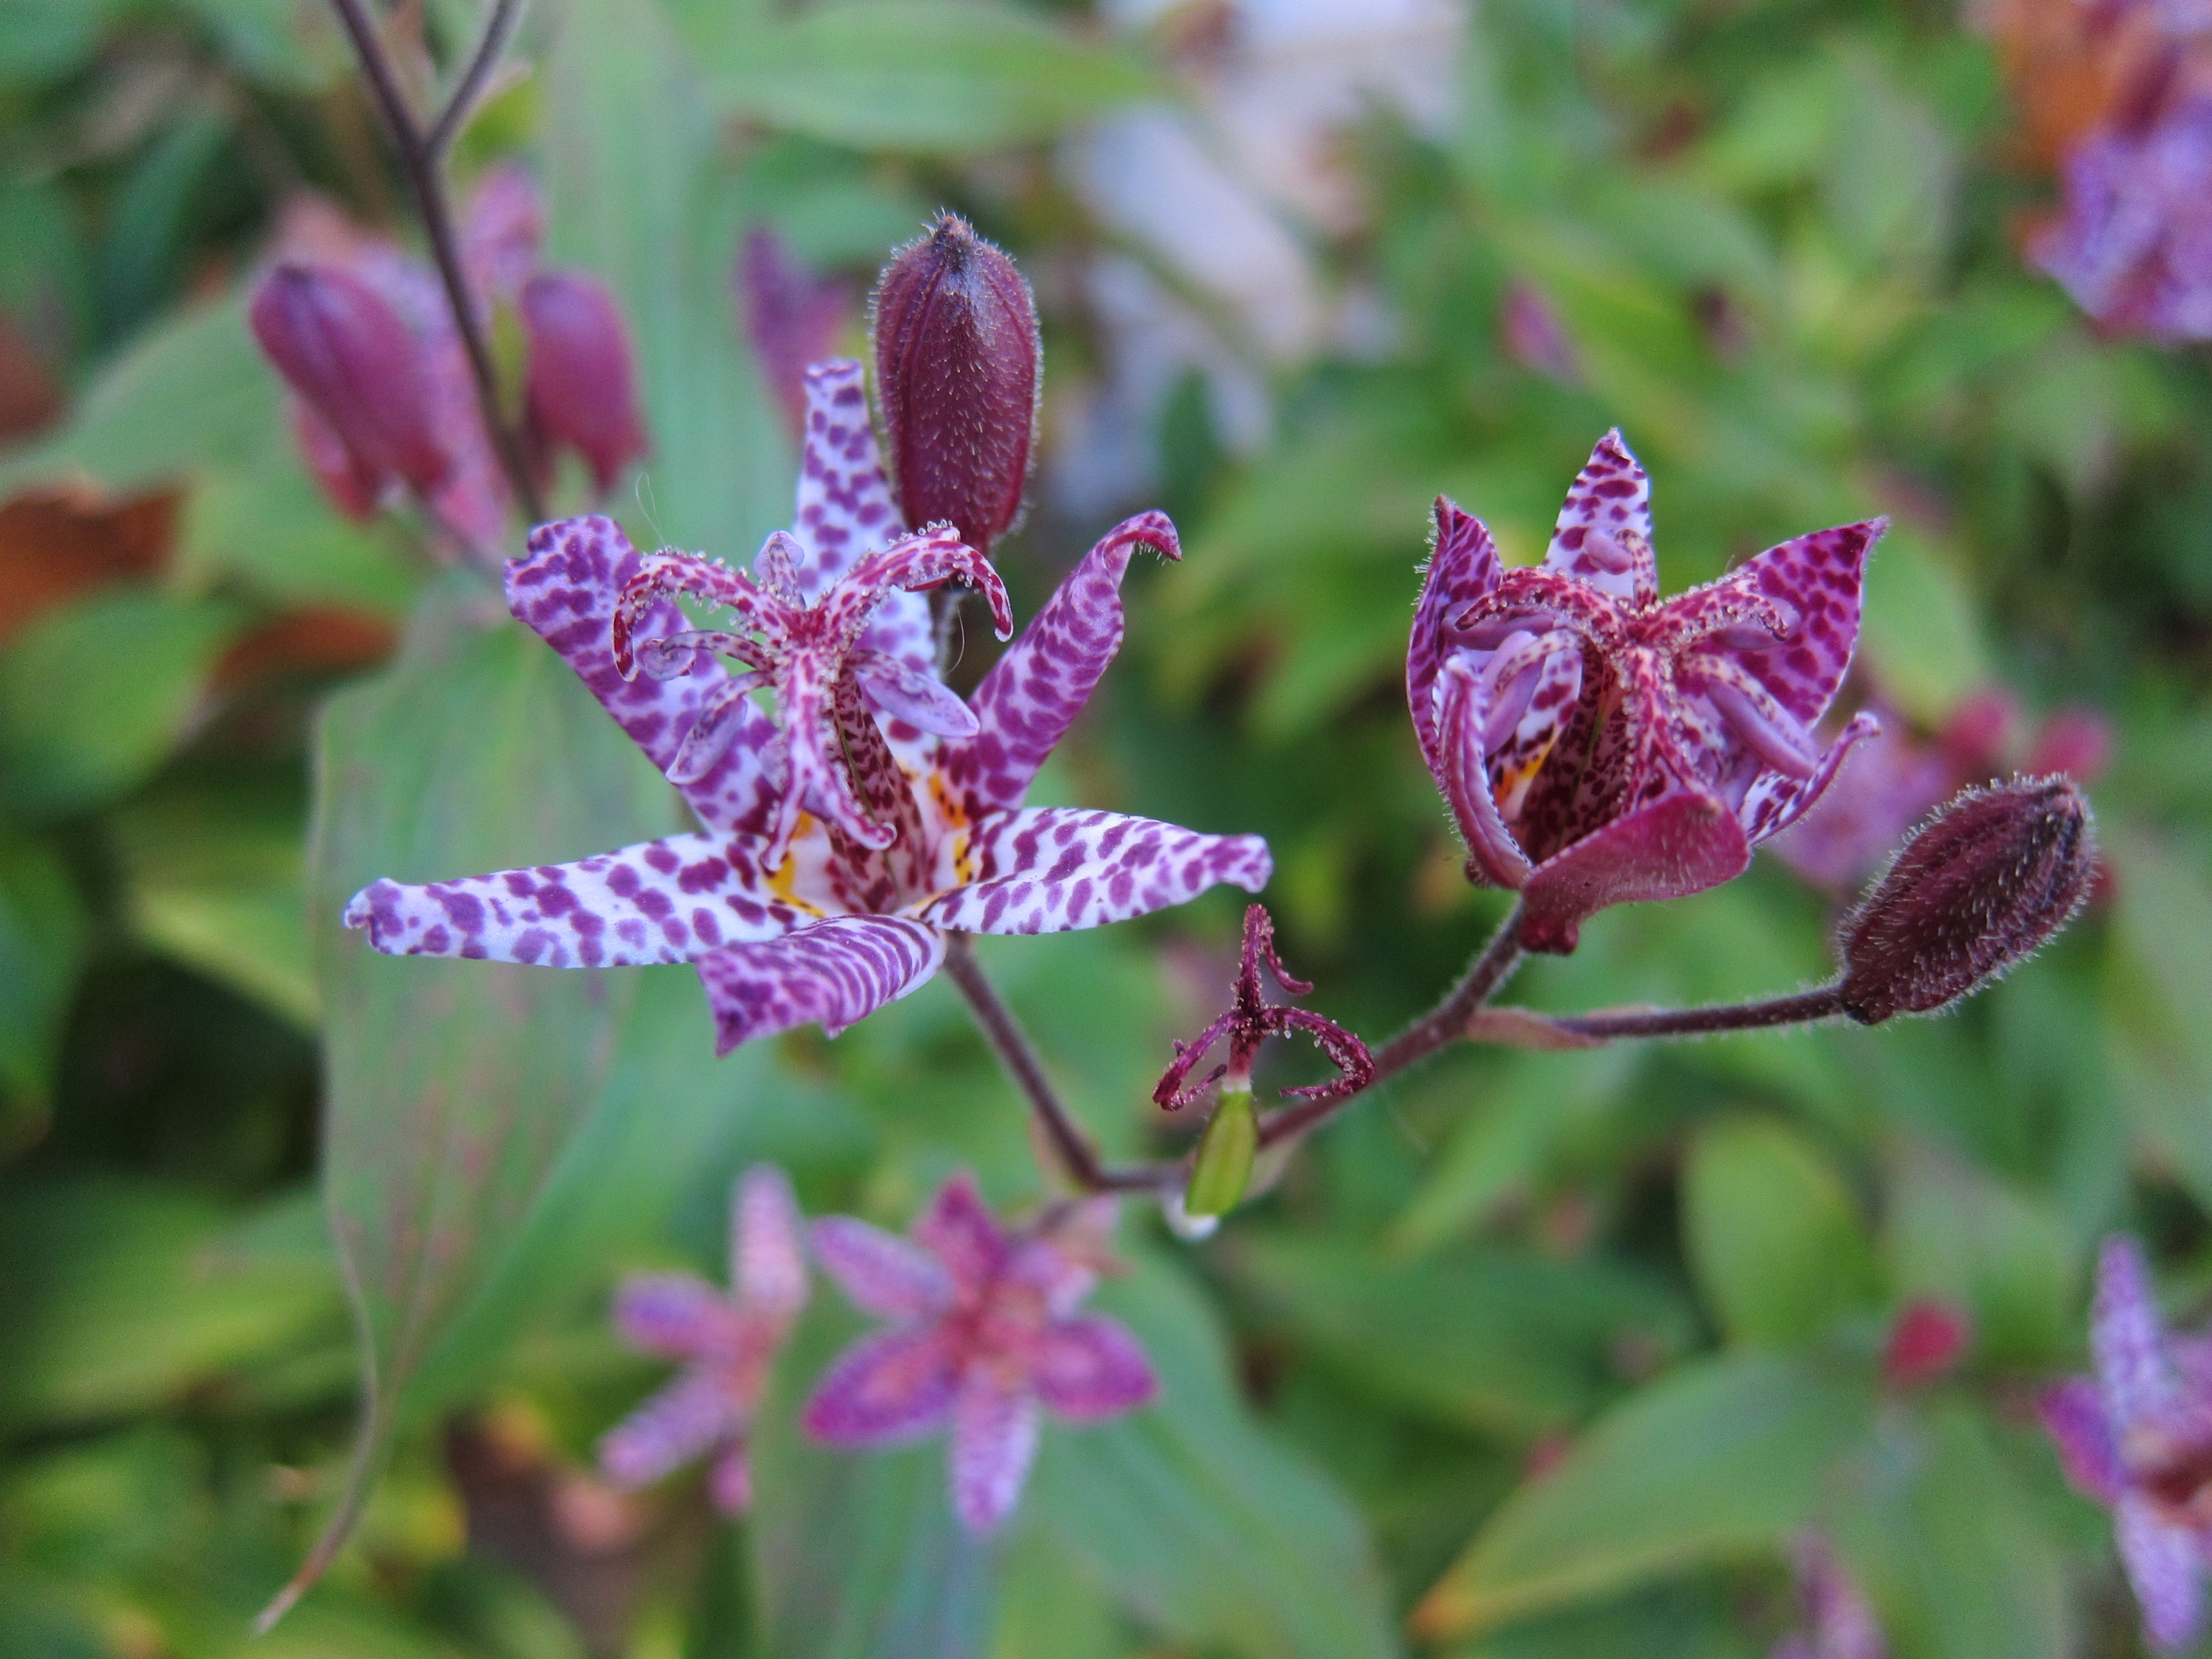
nature, blossom, plant, flower, purple, herb, botany, flora, wildflower, shrub, buds, lily, macro photography, garden plant, flowering plant, land plant, toad lily